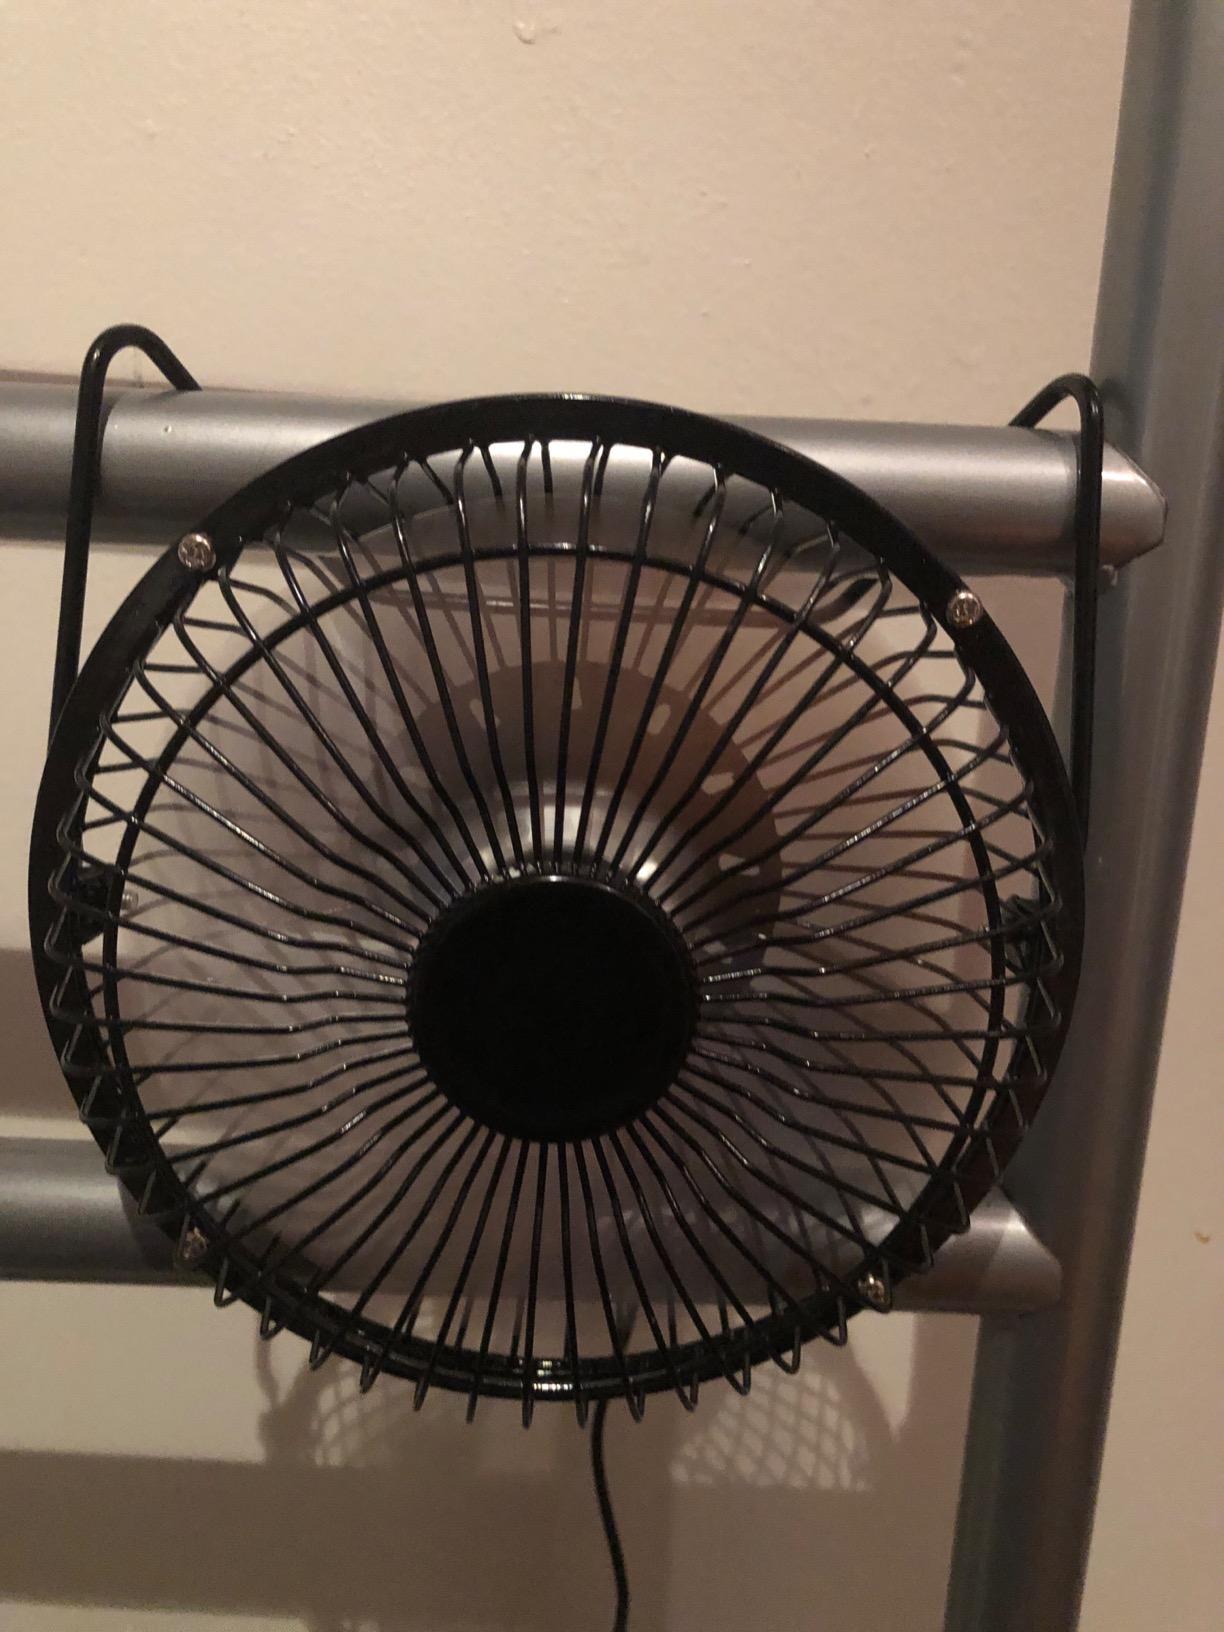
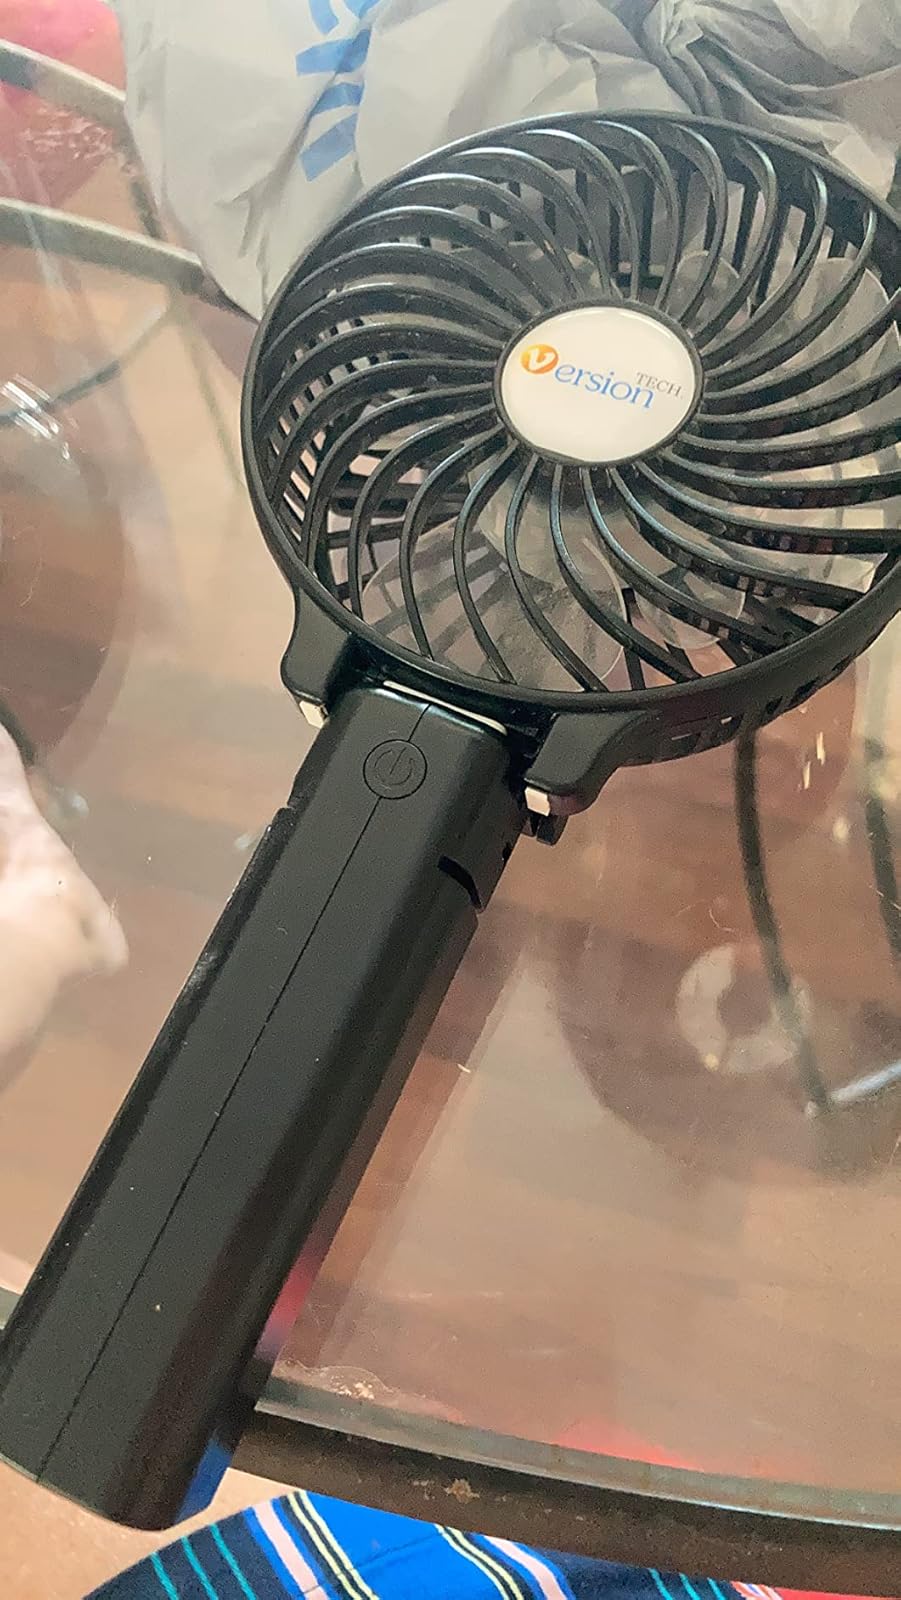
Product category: fan
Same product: no